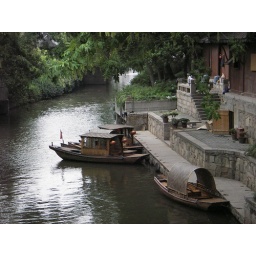
water street in Suzhou